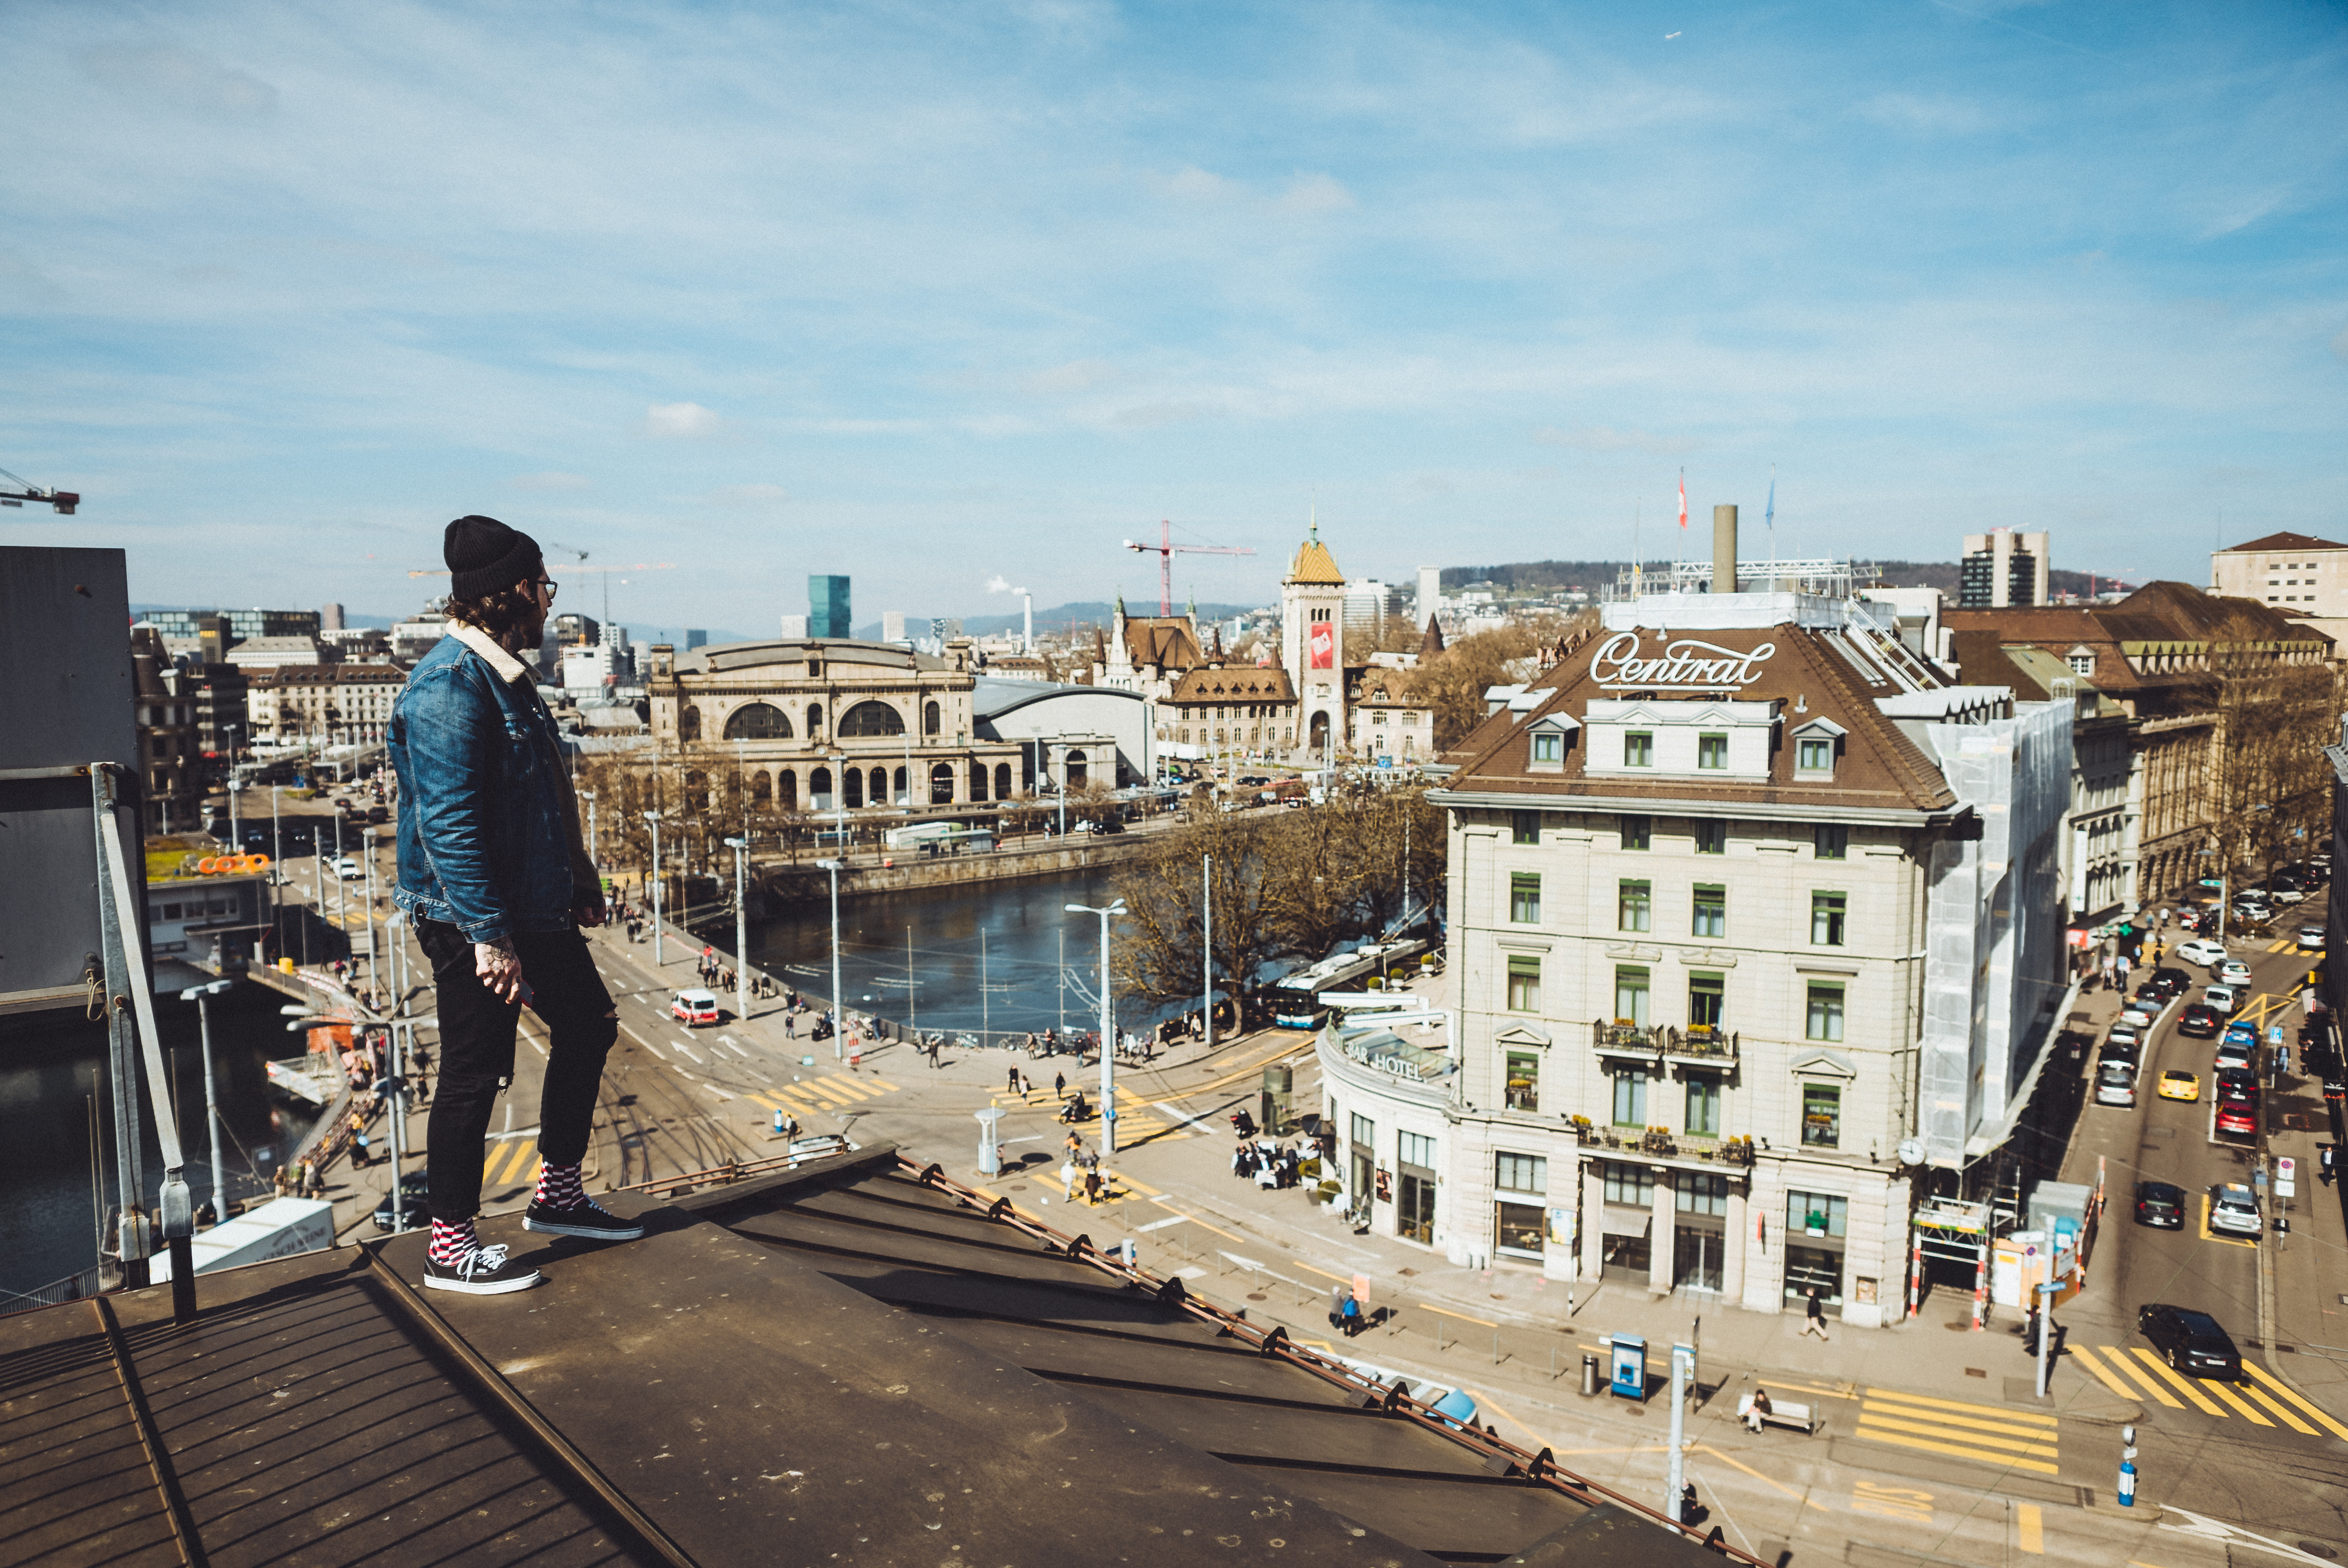
man, boardwalk, street, town, city, walkway, cityscape, downtown, vacation, travel, male, guy, transport, standing, vehicle, tourism, waterway, infrastructure, town square, urban area, human settlement